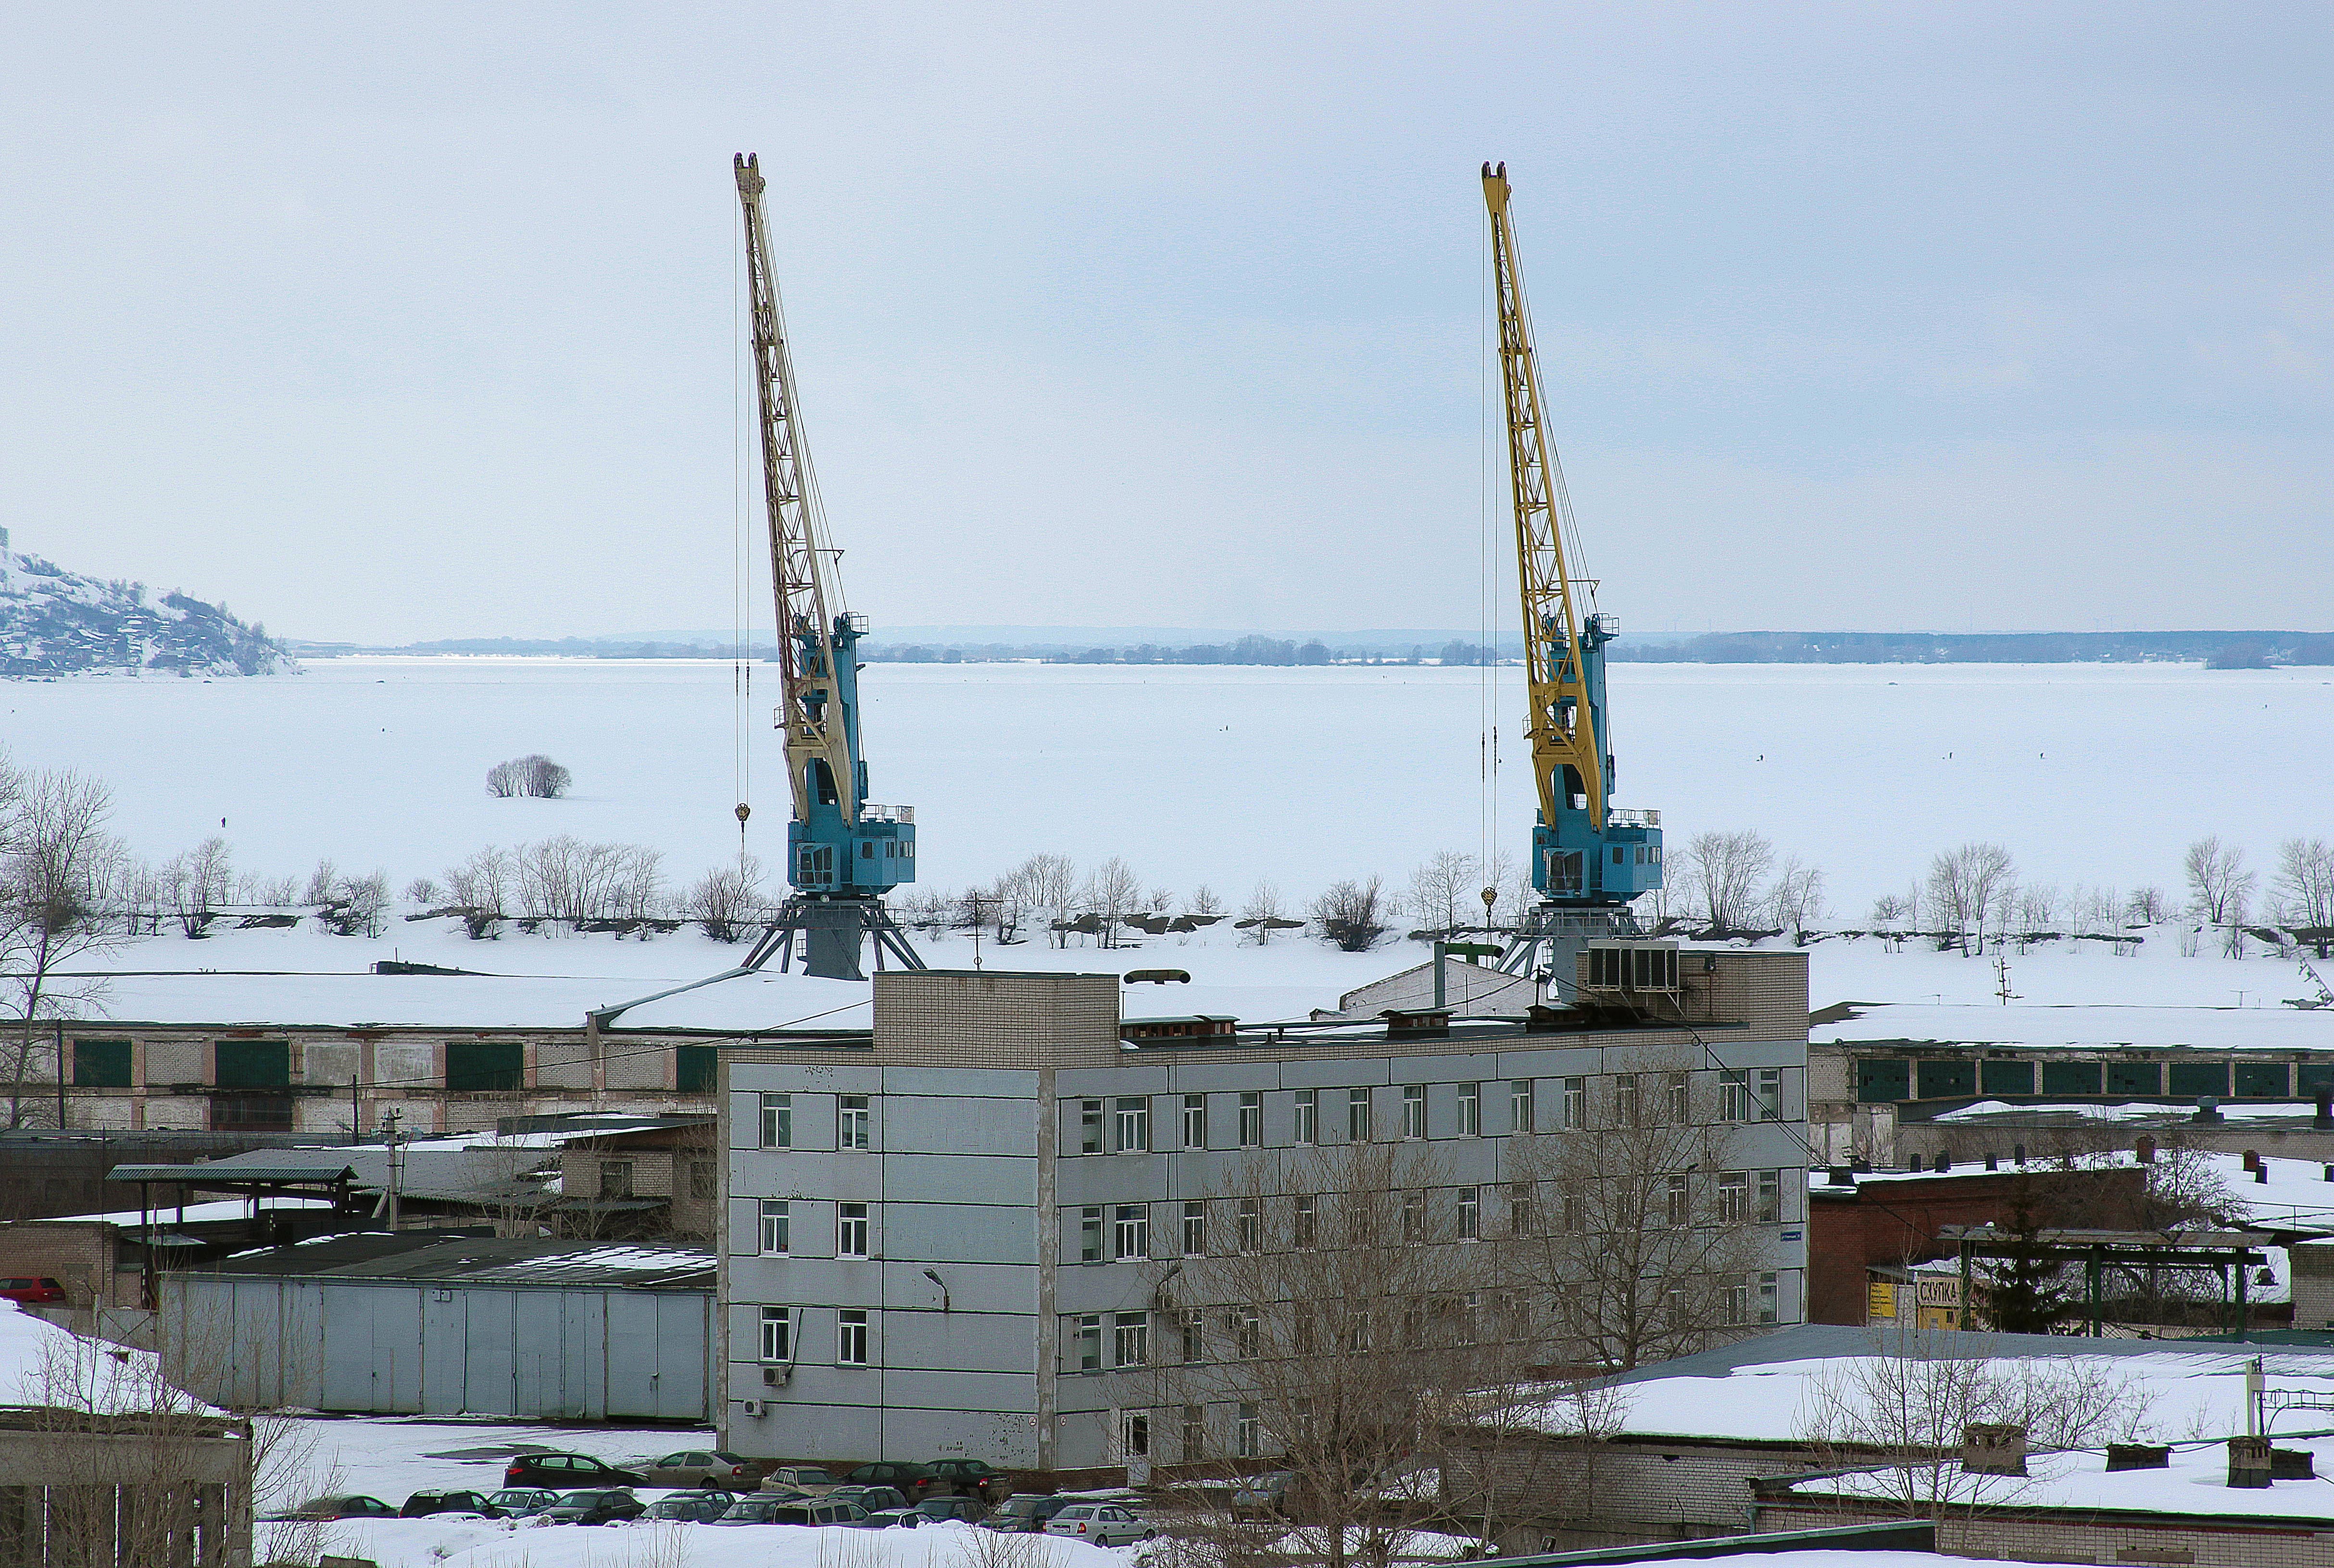
snow, winter, river, vehicle, weather, industry, port, cranes, power station, port crane, outdoor structure